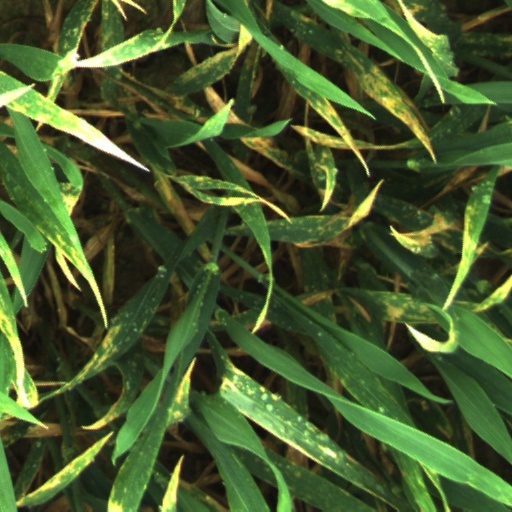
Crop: wheat